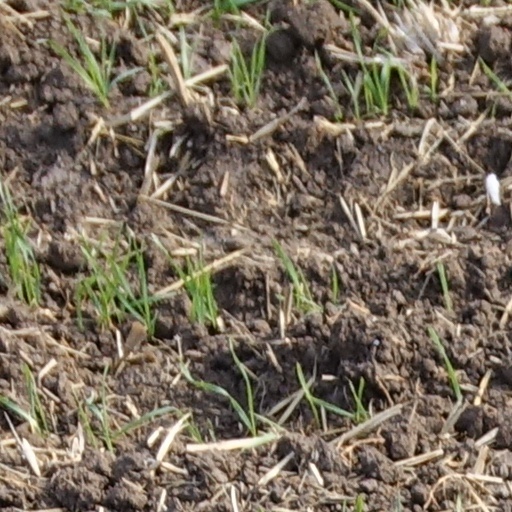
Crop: wheat